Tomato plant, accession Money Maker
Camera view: tilt-top (135 deg); turntable rotation: 270 degrees
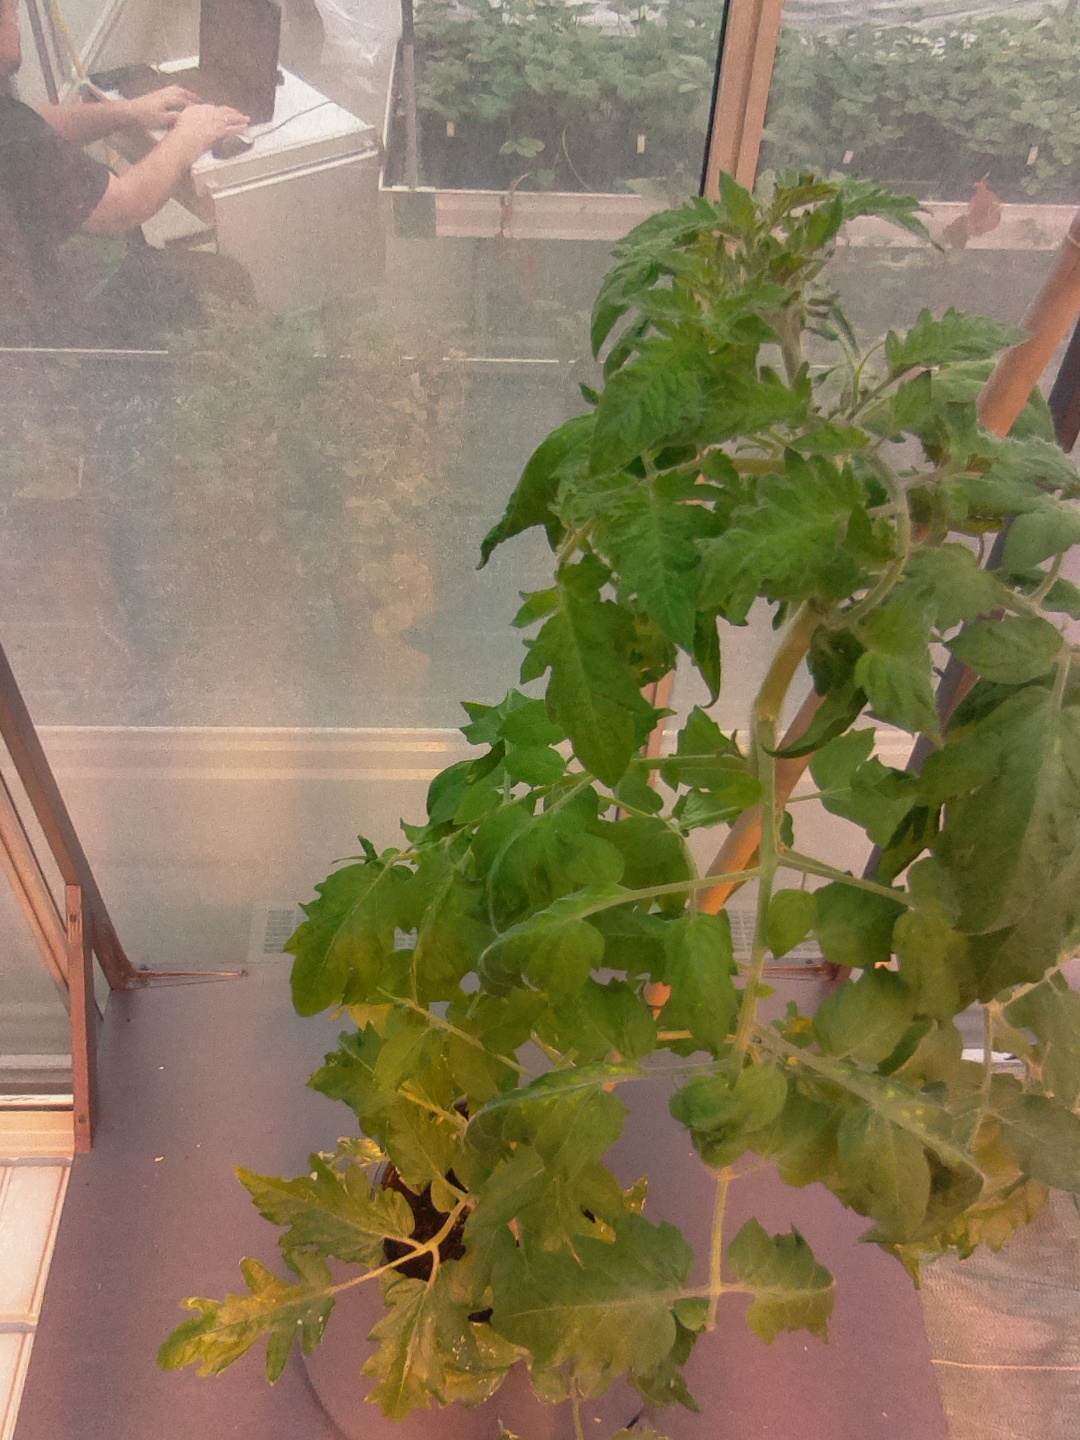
BBCH growth stage 65: Full flowering, 50%-60% of flowers open, first petals falling